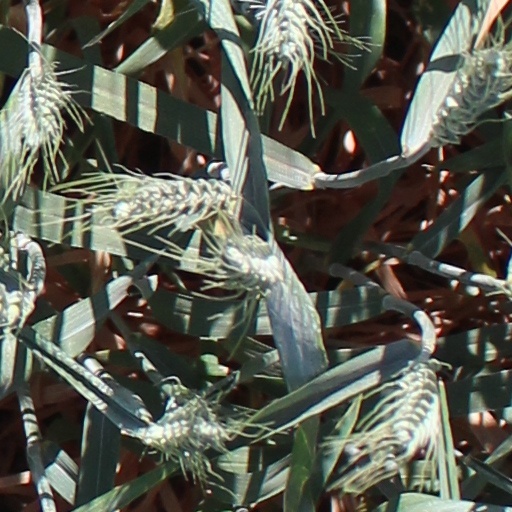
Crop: wheat